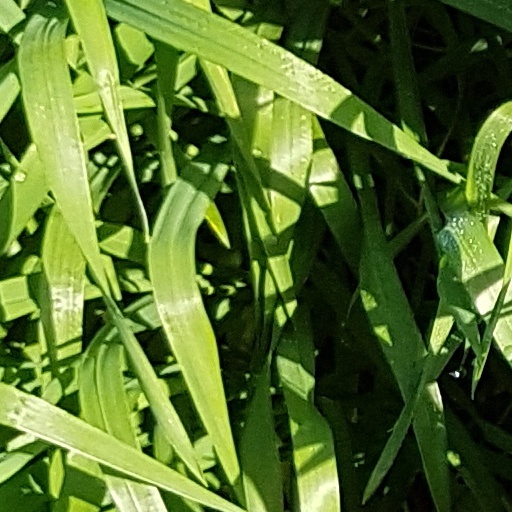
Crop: wheat